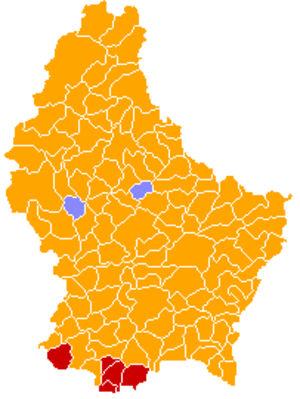
Les élections législatives de 2004 ont eu lieu le 13 juin 2004 afin de désigner les soixante députés de la législature 2004-2009 de la Chambre des députés du Luxembourg.